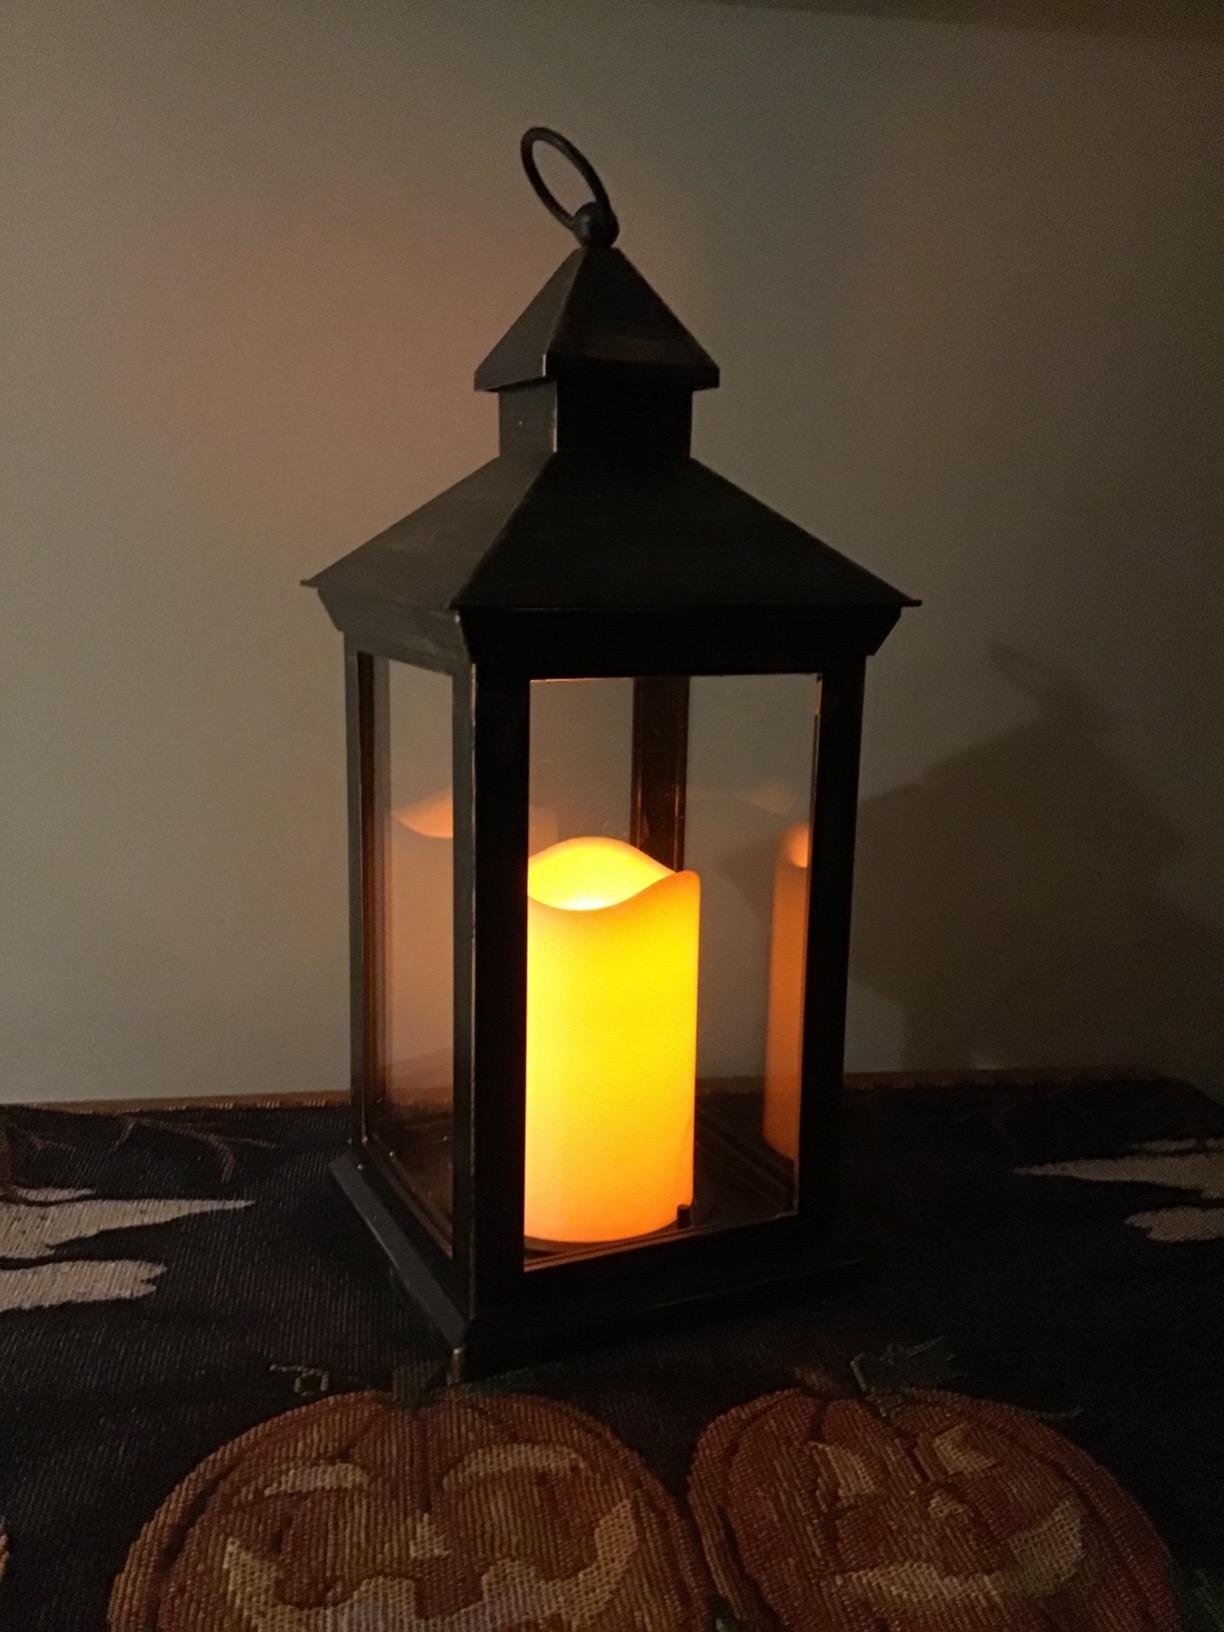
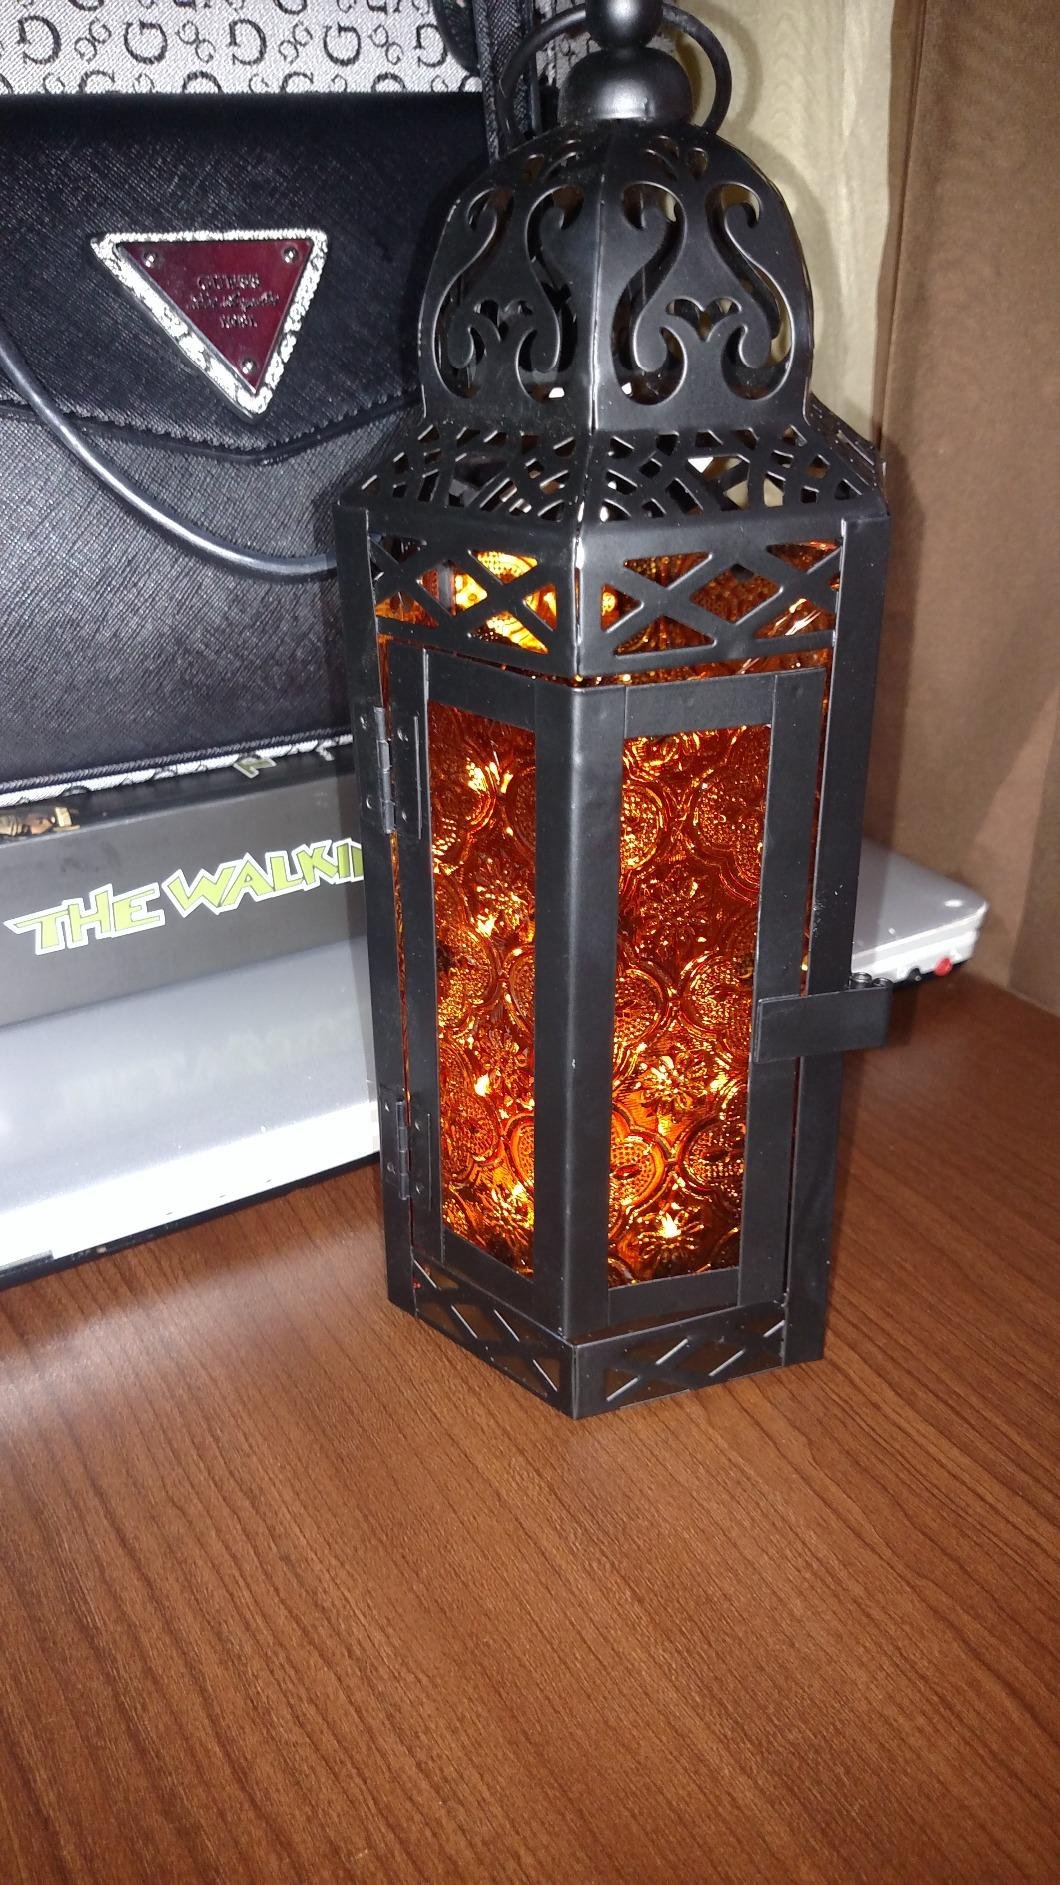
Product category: lantern
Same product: no